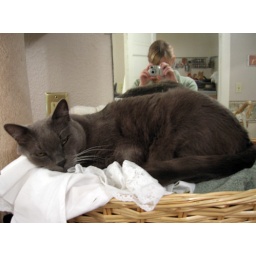
Now I know why all the towels are covered in gray fur.